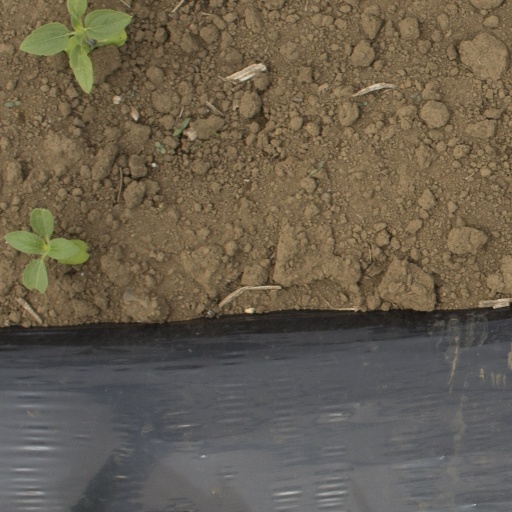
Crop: Jerusalem artichoke